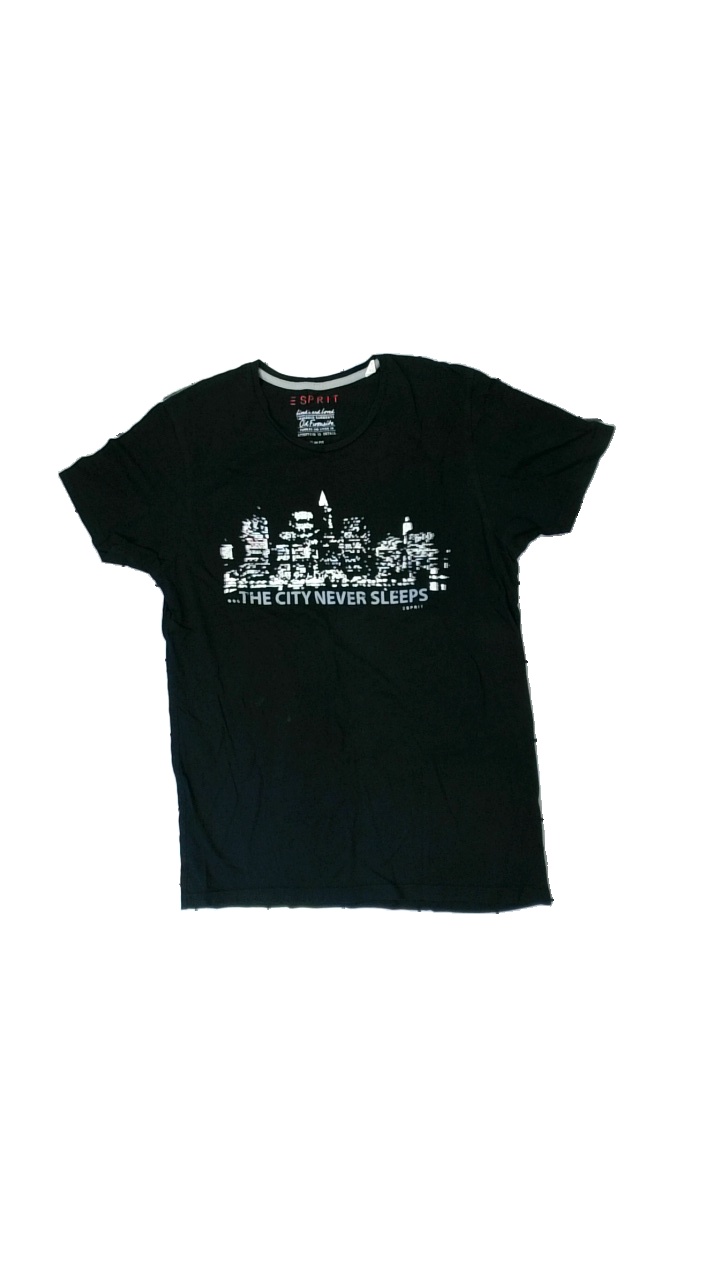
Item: T-shirt (Unisex)
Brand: Esprit
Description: Black t-shirt with white print
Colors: Black, White
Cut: Regular, C-collar
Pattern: Logo print
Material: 100% cotton
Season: All
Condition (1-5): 2
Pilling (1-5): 4
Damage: Stains
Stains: Minor
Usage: Export
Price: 50-100